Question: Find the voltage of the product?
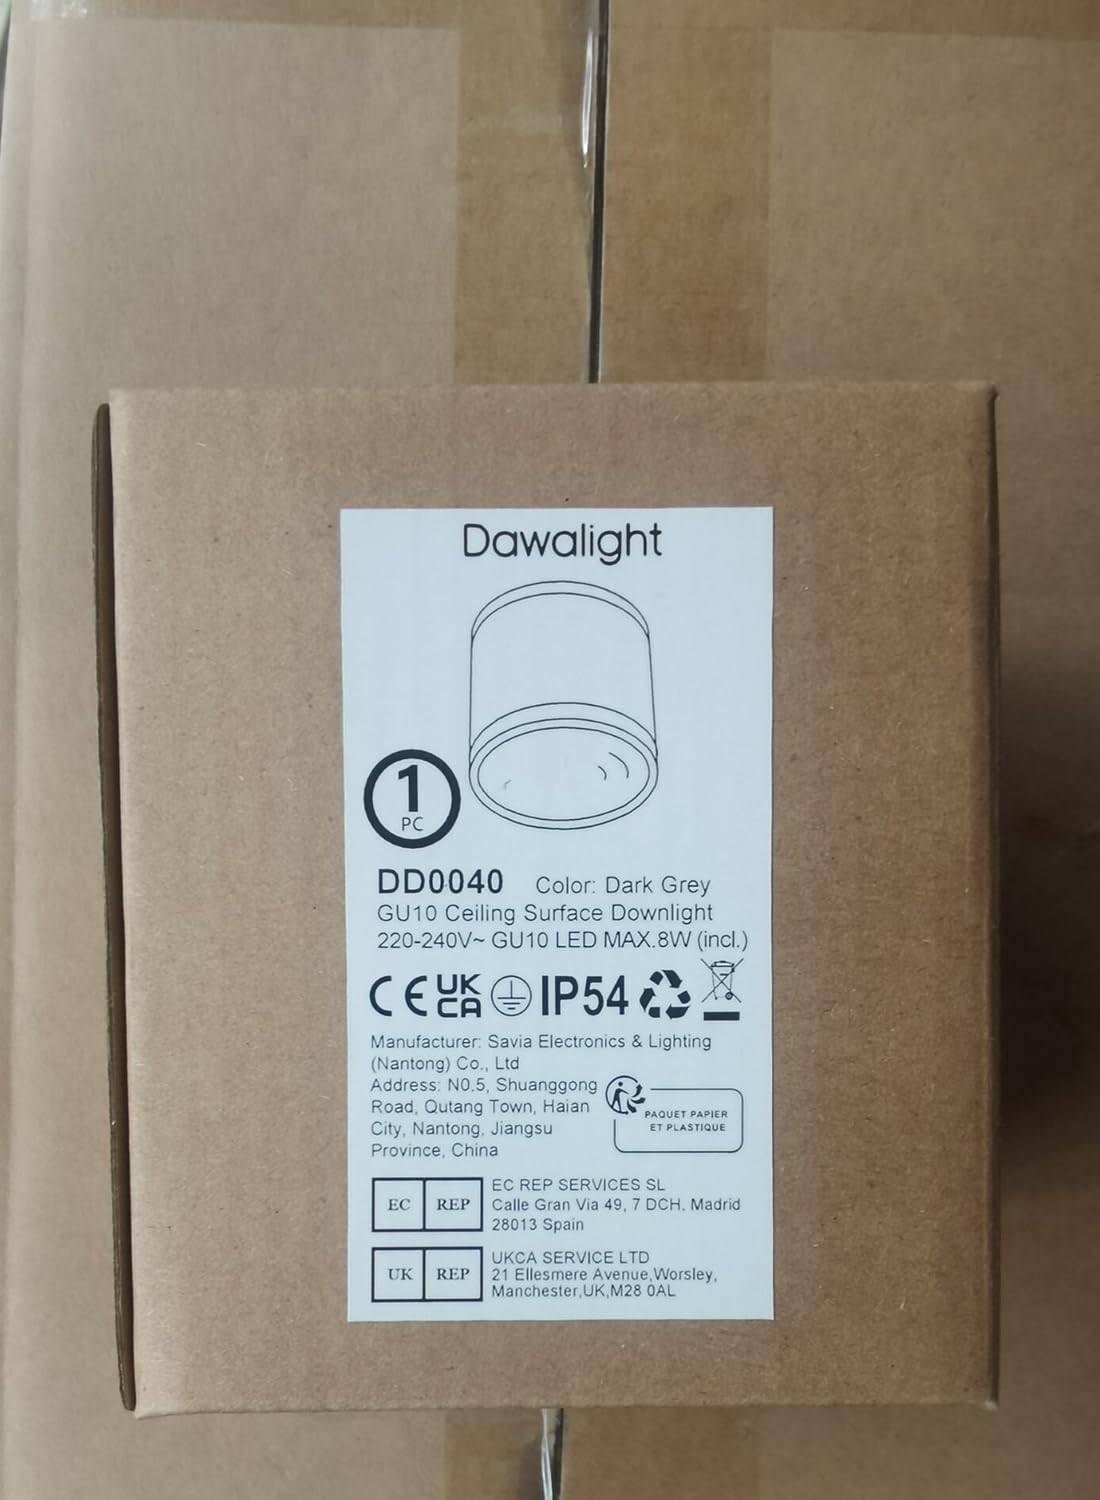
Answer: [220.0, 240.0] volt